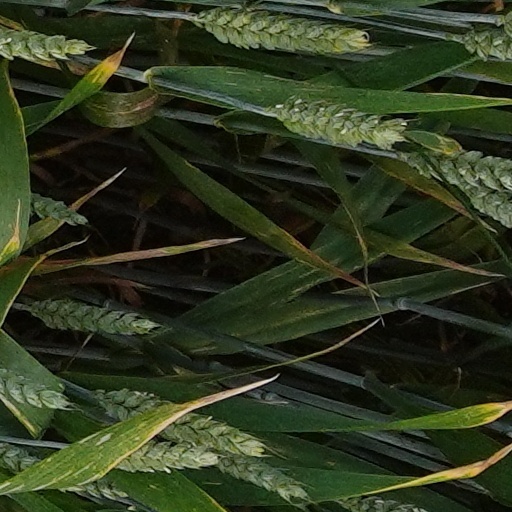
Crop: wheat